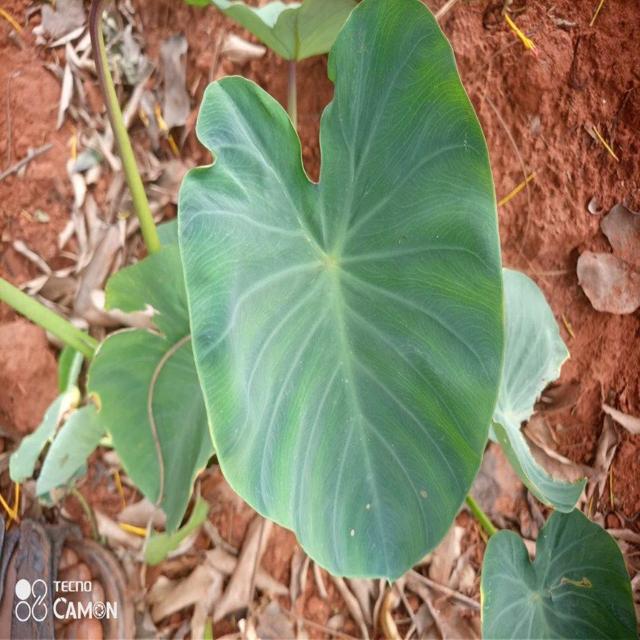
Label: Healthy